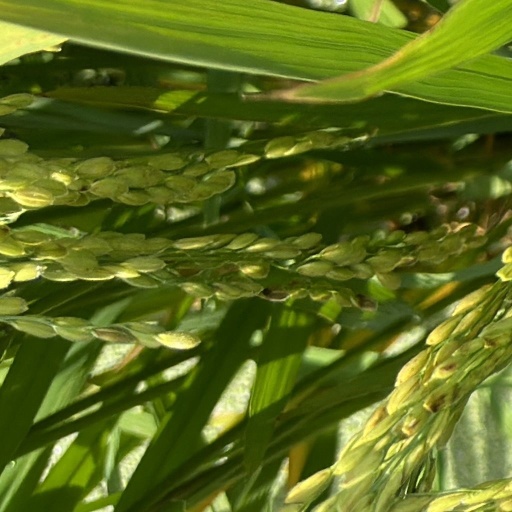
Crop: rice